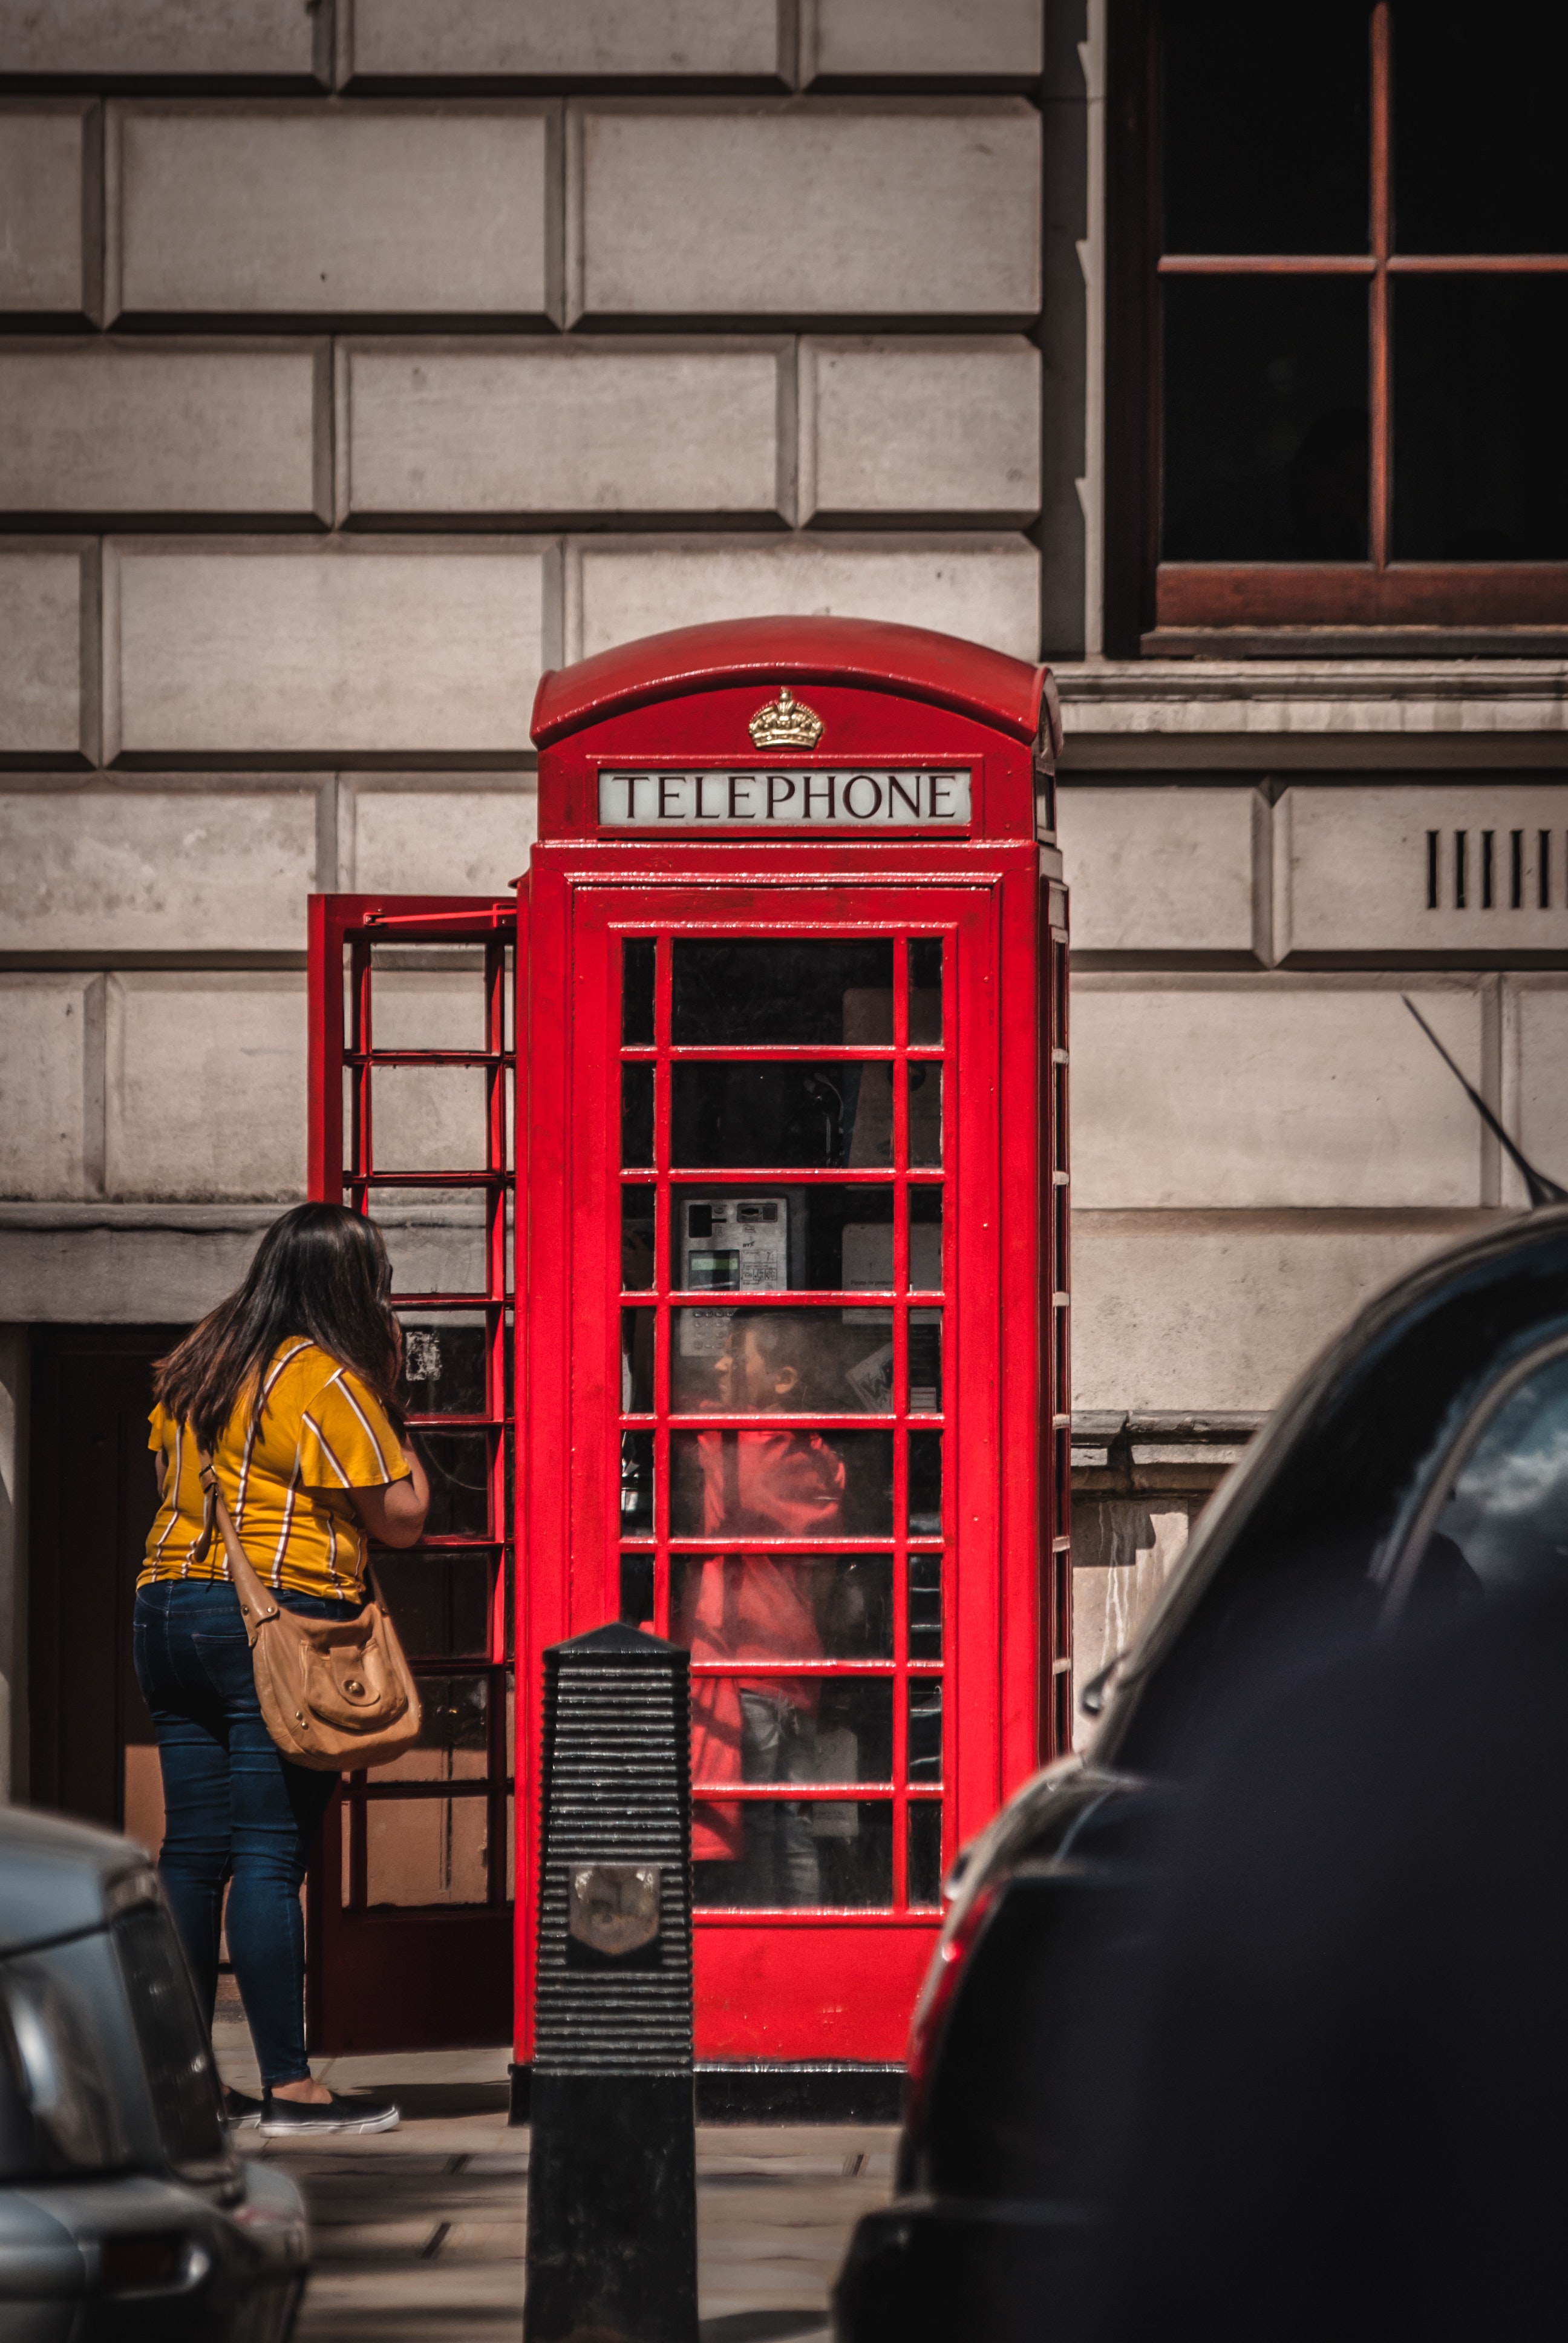
telephone booth, red, payphone, telephony, yellow, urban area, telephone, street, outdoor structure, city, door